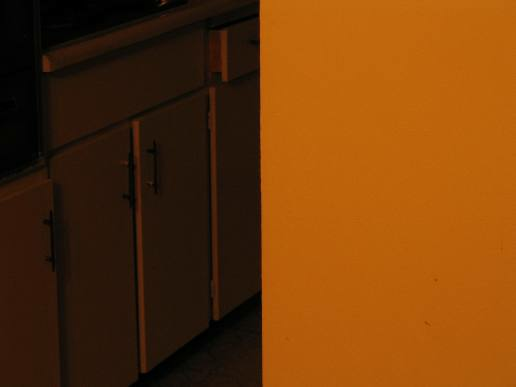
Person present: No